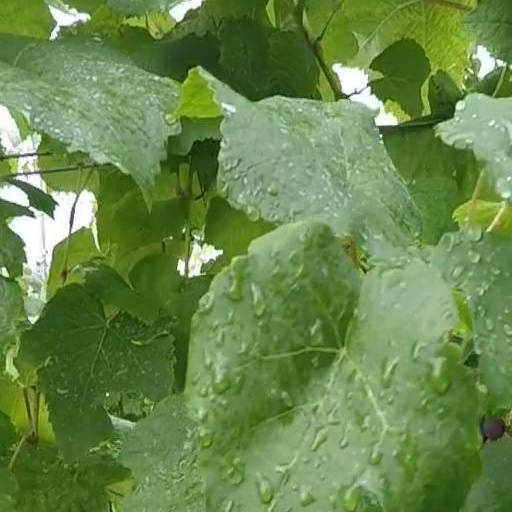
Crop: grape